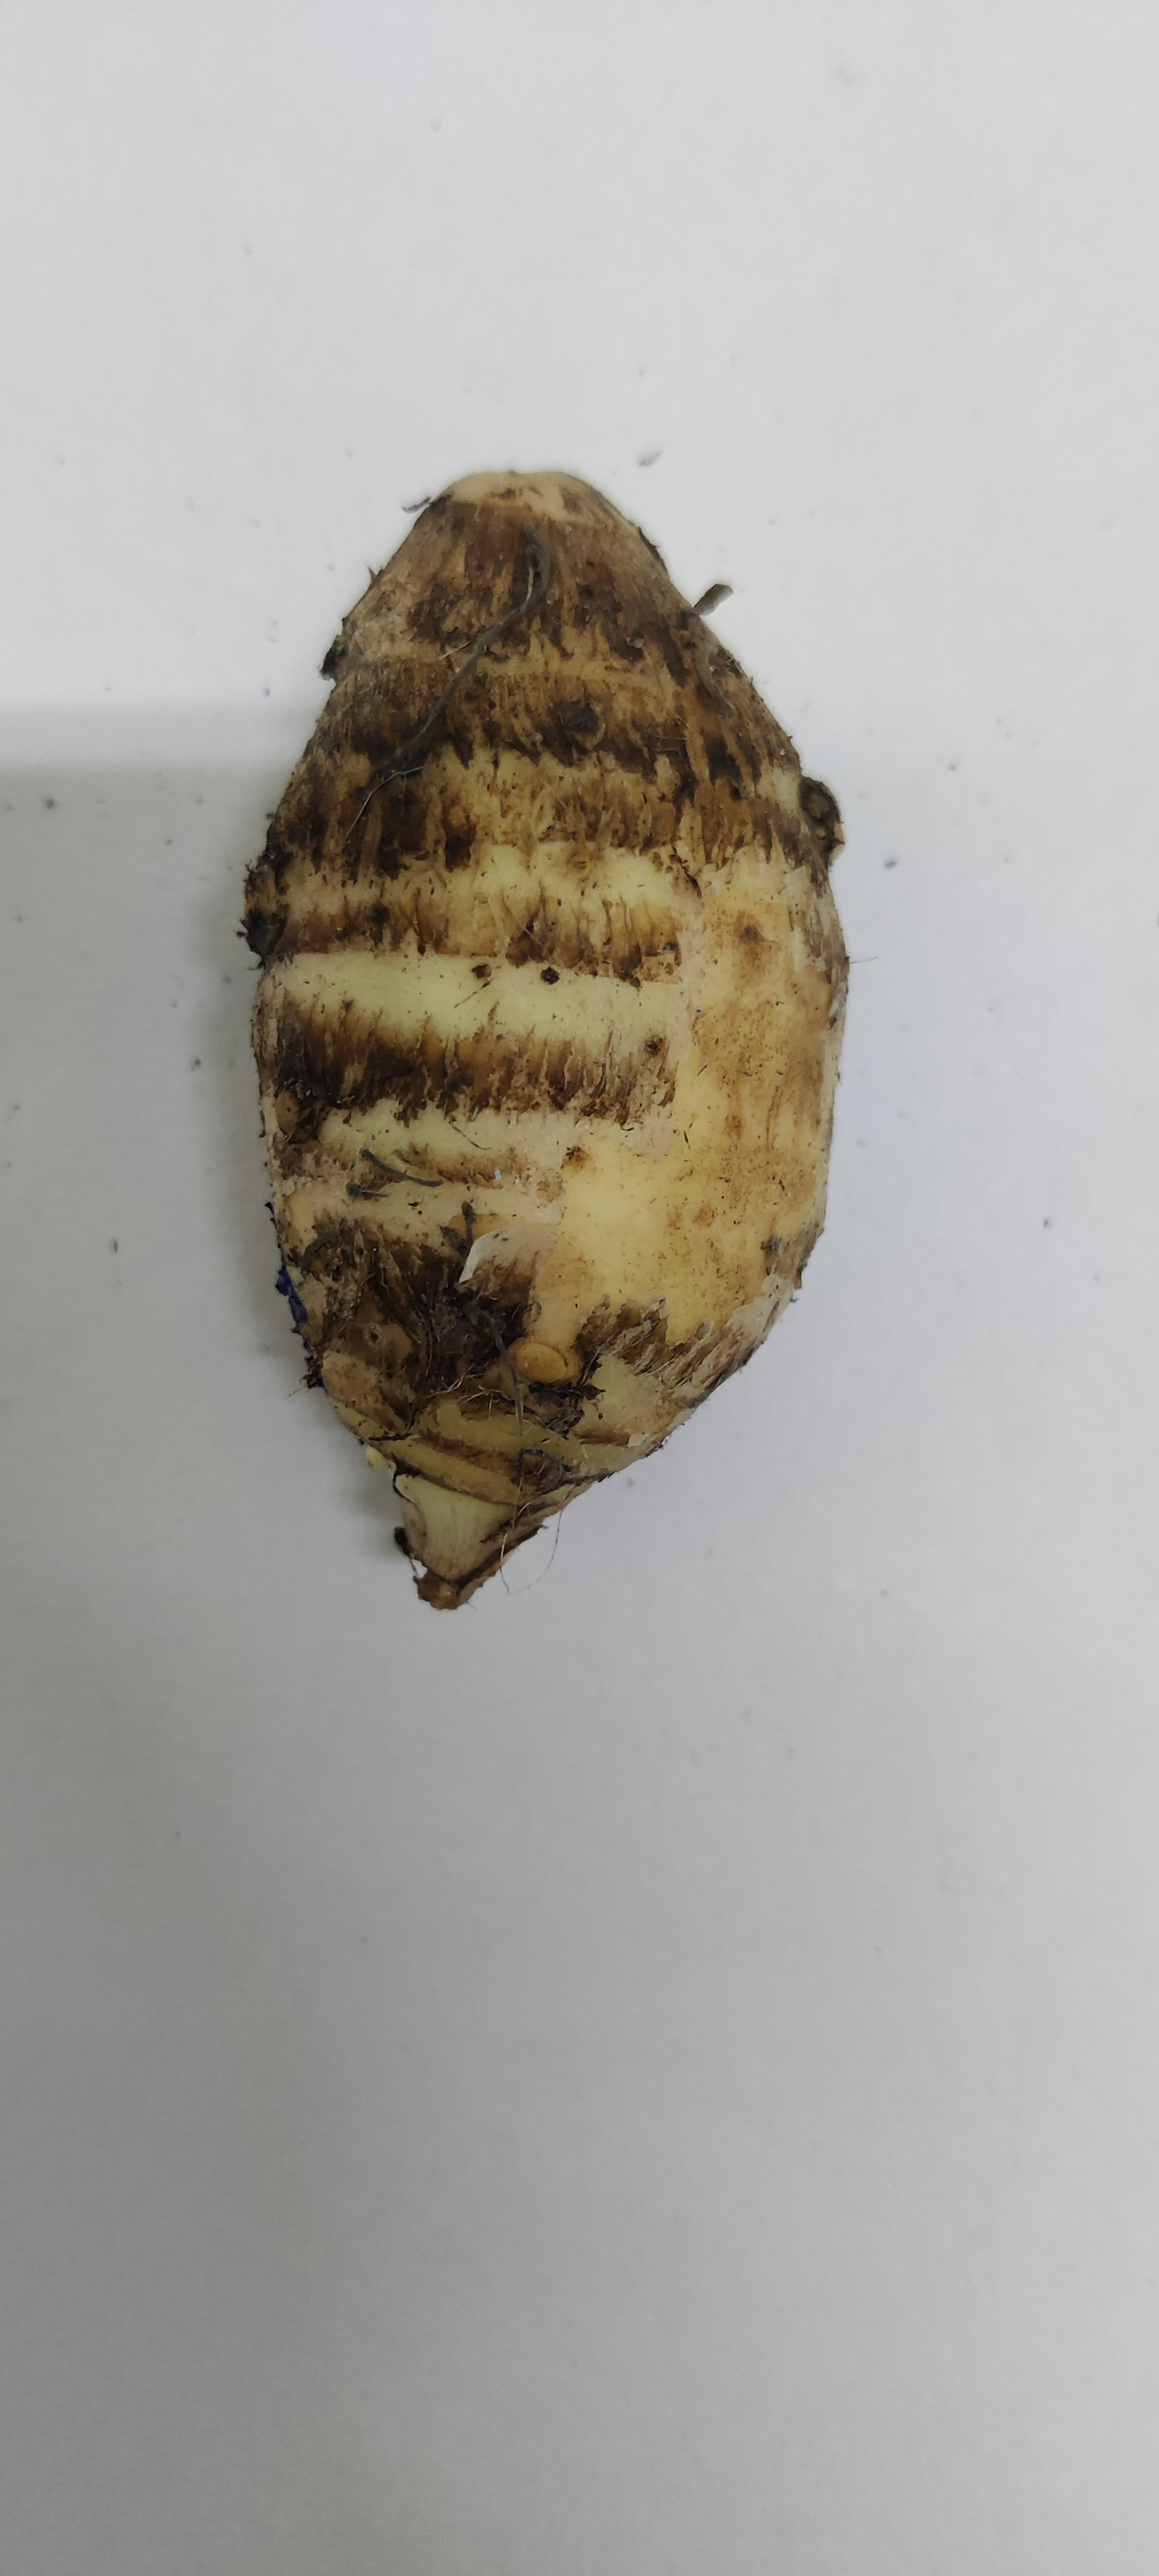
Crop: Taro root
Condition: Fresh